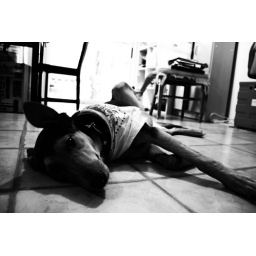
Presley in black and white -july